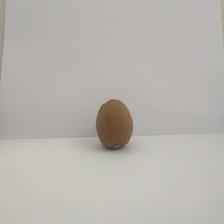
Size: Spoiled